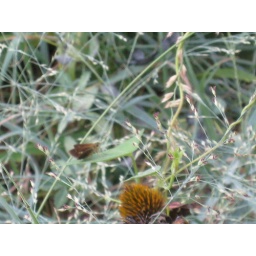
female Northern Broken-Dash Skipper rest on a morning glory leaf, near switch grass and purple coneflower